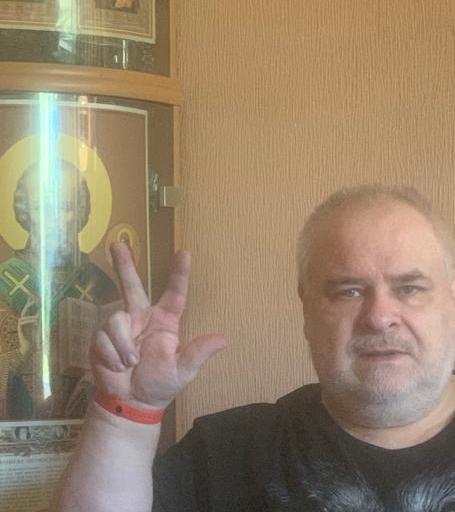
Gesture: three2